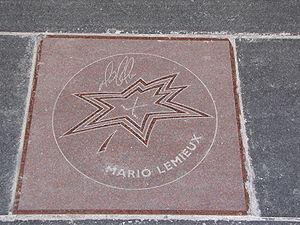
Cet article contient une liste des étoiles de l'allée des célébrités canadiennes.